John Nesfield

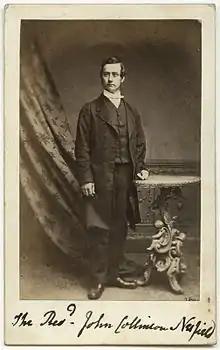
John Collinson Nesfield, 1860

John Collinson Nesfield (14 August 1836 – 28 June 1919) served in various roles as an educator in British India and was for some time curate of St Michael's Church, Highgate, London. He wrote numerous books, of which his works on grammar were particularly influential.